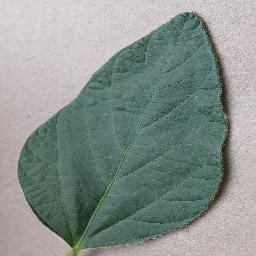
Label: Soybean___healthy